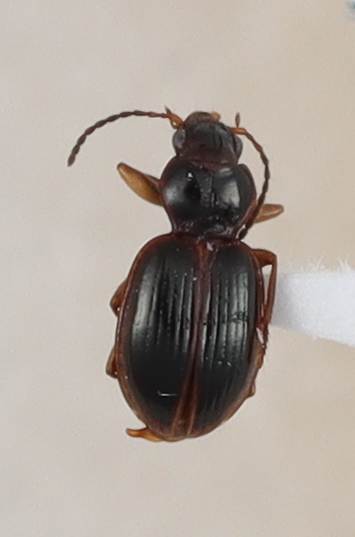
Scientific name: Mecyclothorax konanus
Plot: 6
Trap: S
Collected: 20240619